2010 Senkaku boat collision incident

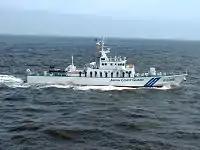
JCG PS "Bizan"-class patrol boat similar to "Mizuki" which collided with "Minjinyu 5179"

The 2010 Senkaku boat collision incident (or the "Minjinyu 5179" incident) occurred on the morning of September 7, 2010, when a Chinese trawler ("Minjinyu 5179") operating in disputed waters collided with Japanese Coast Guard (JCG) patrol boats near the Senkaku Islands. There were several JCG boats involved, including and , which collided with "Minjinyu 5179", plus and other JCG boats.